NaDa

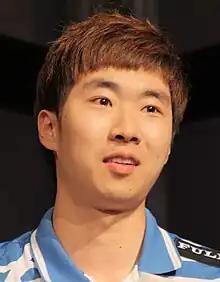
Lee Yun-yeol wearing his oGs jersey.

Lee Yun-yeol (born 20 November 1984), better known as NaDa, is a South Korean entrepreneur, video game designer and former professional gamer who competitively played "" and "StarCraft II". He is known for being one of the most accomplished "Brood War" players of all time with a total of six major title victories, including three KPGA tours in a row in 2002 and subsequently winning three OnGameNet StarLeagues over the following years, earning him the nickname, "Genius Terran". He achieved the highest KeSPA score of any player before it was re-scaled, and holds the record for longest stay in KeSPA's top 30 at 87 months, beginning in March 2002 and ending in May 2009. He has played for several top-ranking teams, including Pantech EX, Toona S.G., KT_MagicNs, Ideal Space and WeMade FOX. After his transition to "StarCraft II" in 2010, he joined the Korean team of Old Generations. In February 2012, he joined the American multi-gaming team, compLexity gaming.